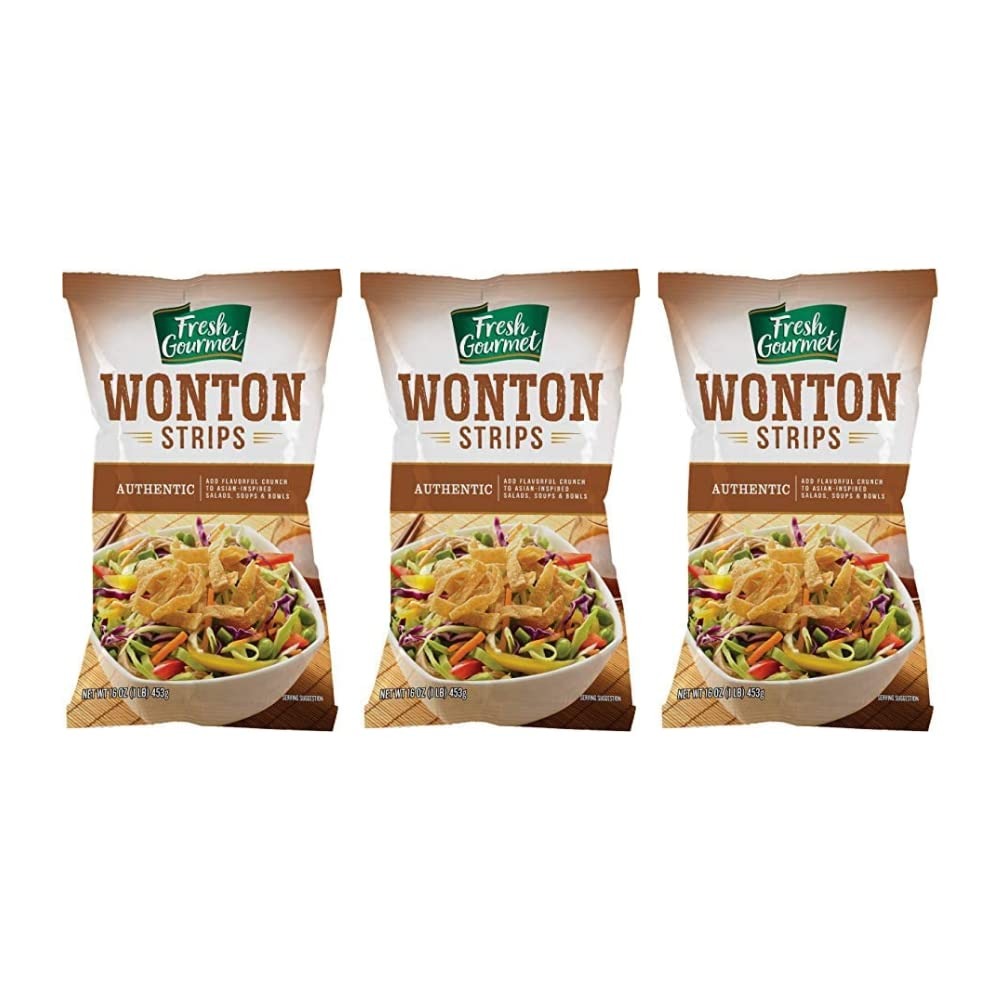
Item Name: Fresh Gourmet Authentic Wonton Strips Crunchy Snack and Salad Topper 16 Ounce (Pack of 3)
Bullet Point 1: An easy way to add an Asian accent to your to-go dishes.
Bullet Point 2: Elevate existing menu items to premium status for just pennies per serving.
Bullet Point 3: Lightly salted with a crispy, bubbly texture.
Bullet Point 4: Flavor and texture combined for the best pairing
Bullet Point 5: Fried wonton strips add an extra crunch to any salad mix, wonton soup or noodle bowl
Product Description: Add crunch and value to your menu by topping your Asian inspired dishes with our Fresh Gourmet crispy fried Authentic wontons or serve them as a snack. Consumers love crunch and our ready-to-use crunchy wonton strips stand up (and out) on any application. Be pantry prepared with our shelf-stable fried wontons – taking away the labor and waste of frying wontons back of house.
Value: 48.0
Unit: Ounce

Price: 34.09